Hemigenia cuneifolia

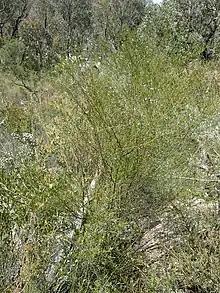
Habit

Hemigenia cuneifolia is a plant in the family Lamiaceae and is endemic to eastern Australia. It is a shrub with oblong leaves arranged in whorls of three, and blue to mauve flowers.